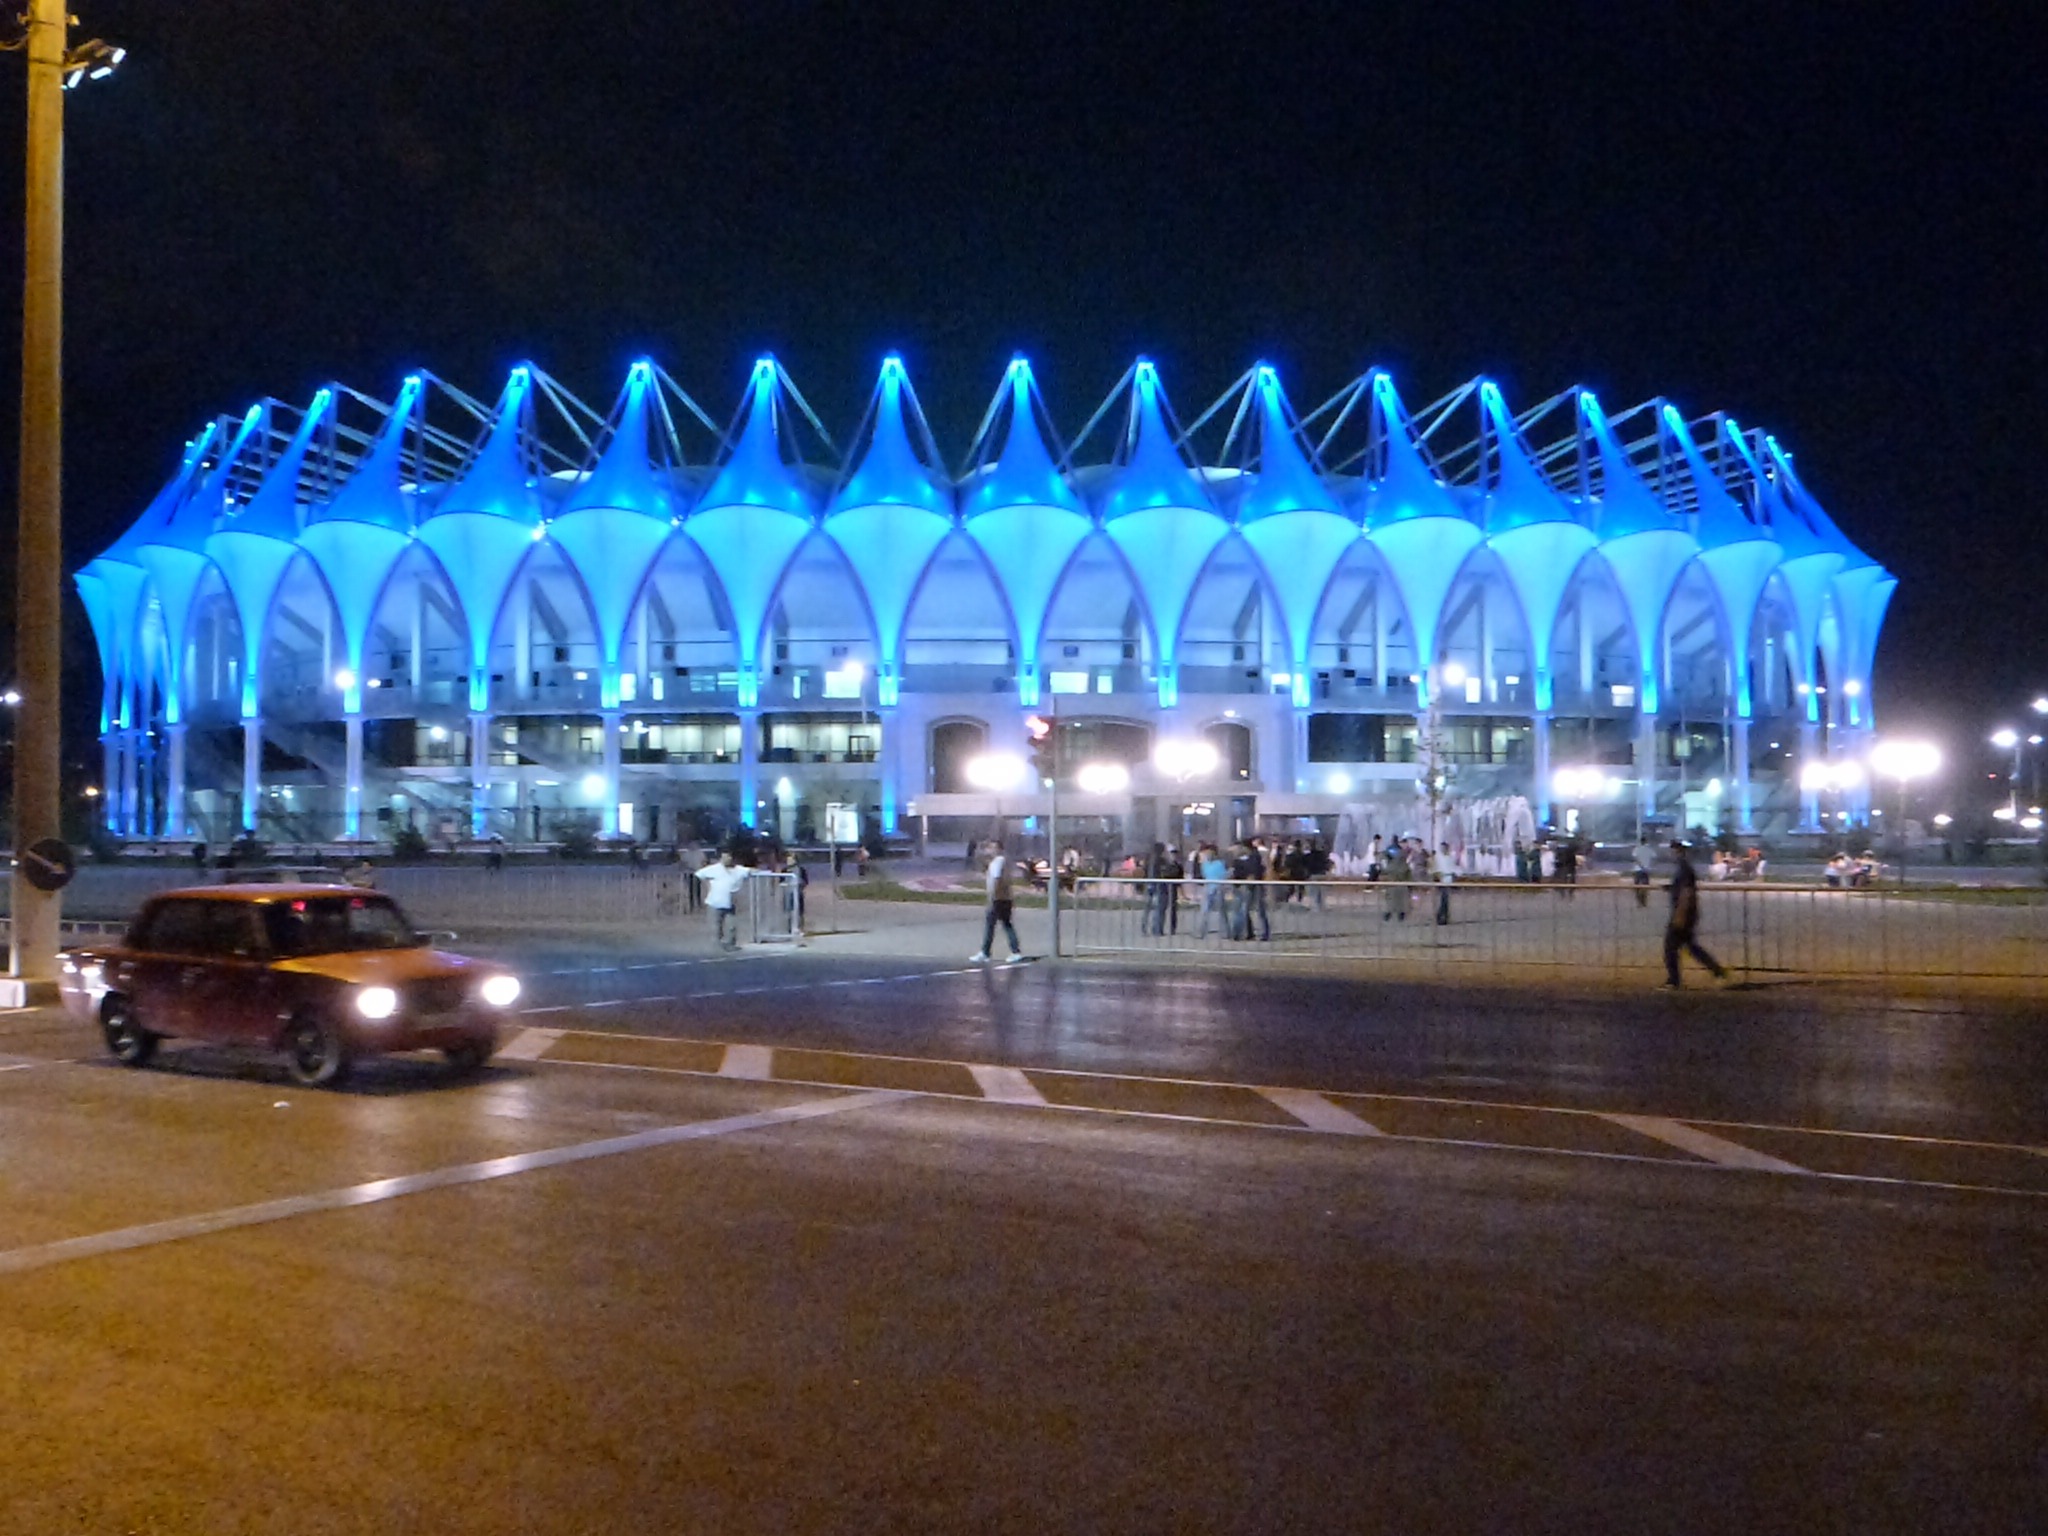
structure, bridge, night, city street, lighting, stadium, arena, illumination, tashkent, evening city, sport venue, football club bunyodkor